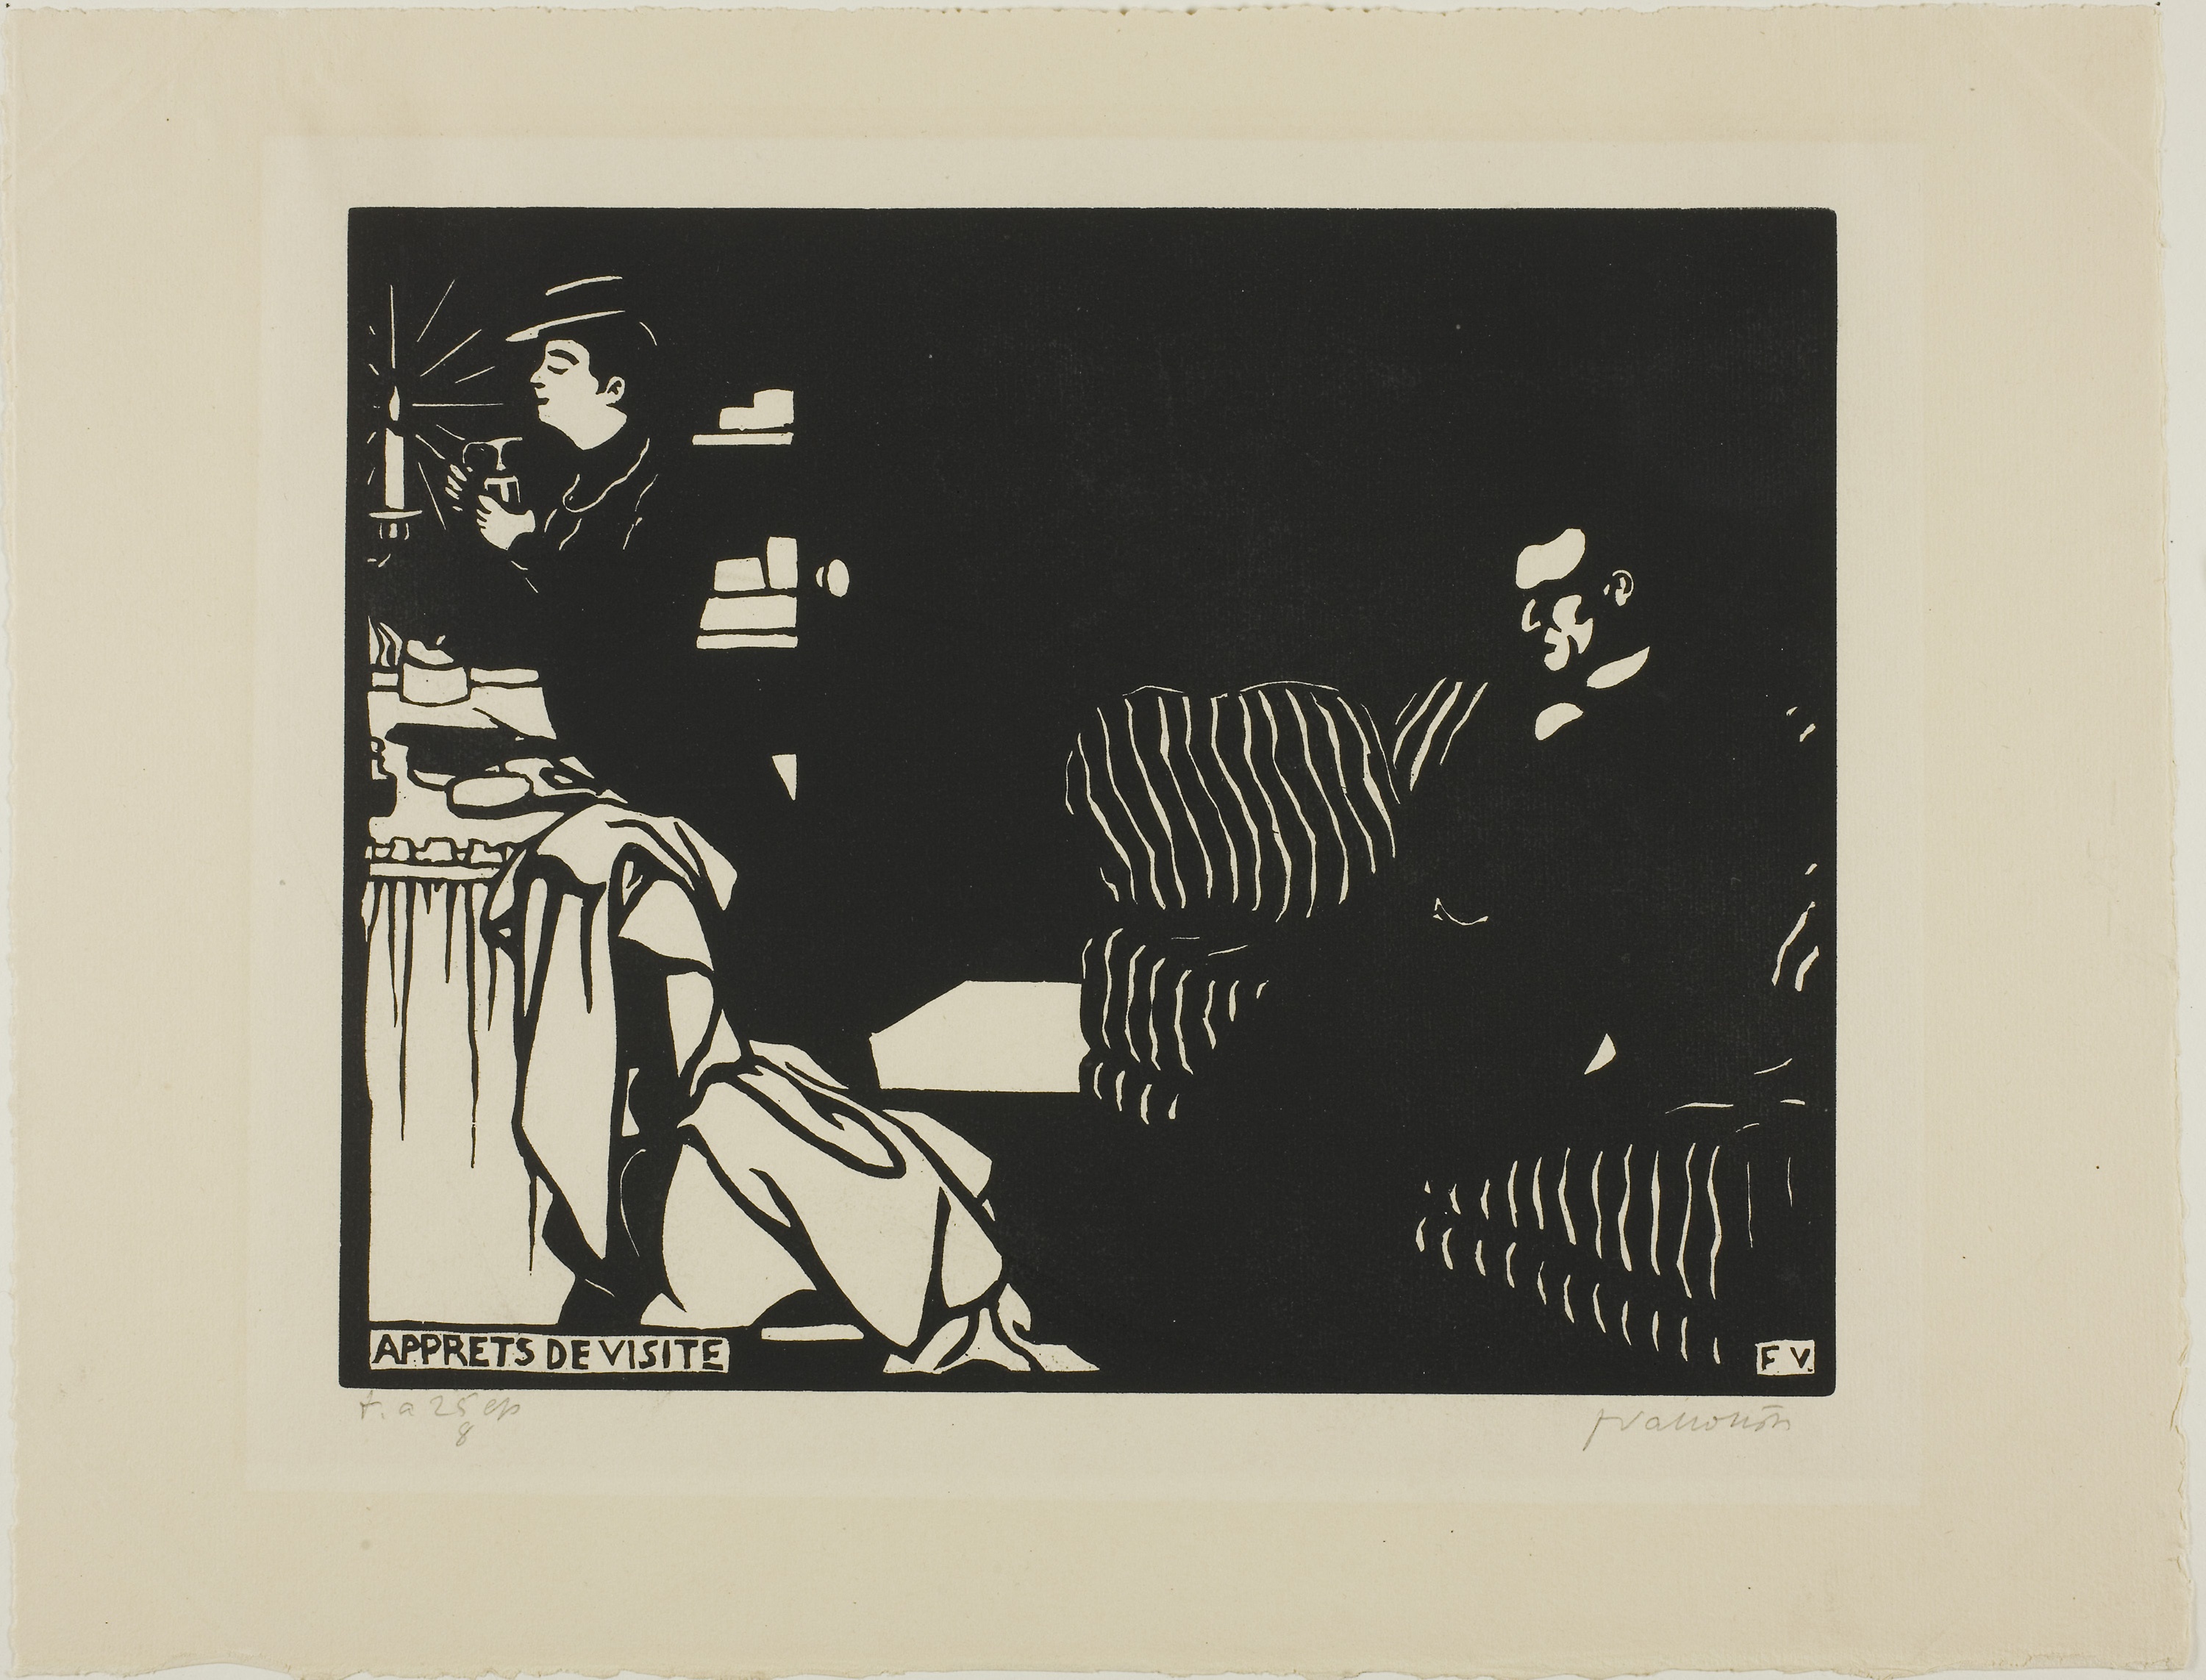
art, picture frame, font, modern art, printmaking, illustration, black and white, visual arts